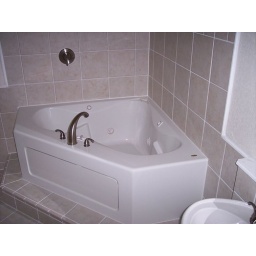
Mark &amp;amp; Becky's new bathroom in house in Austin